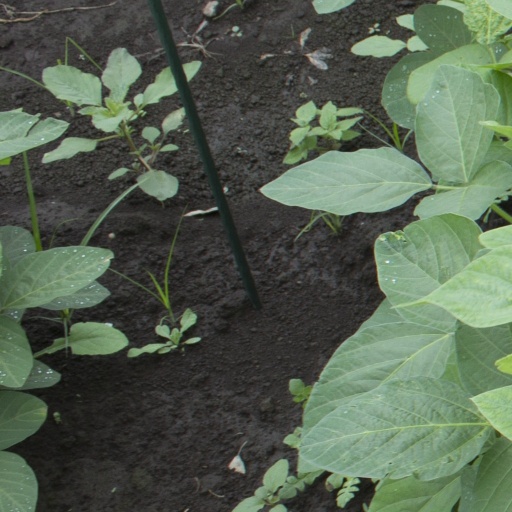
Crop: soybean